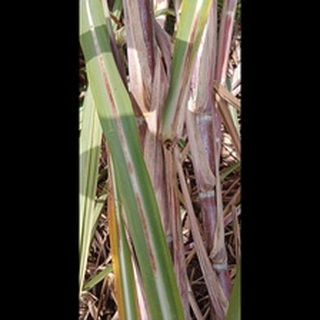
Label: sugarcane_red_rot